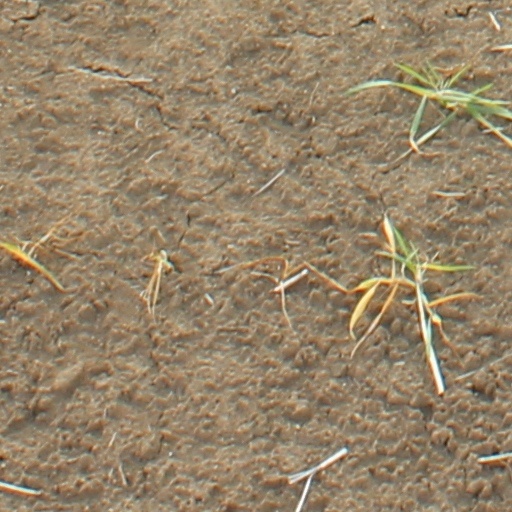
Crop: wheat